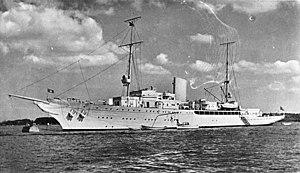
Le Grille est un aviso de la Reichsmarine puis de la Kriegsmarine.